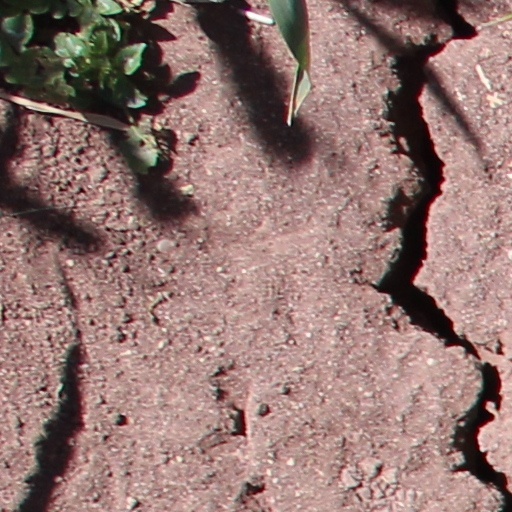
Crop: wheat